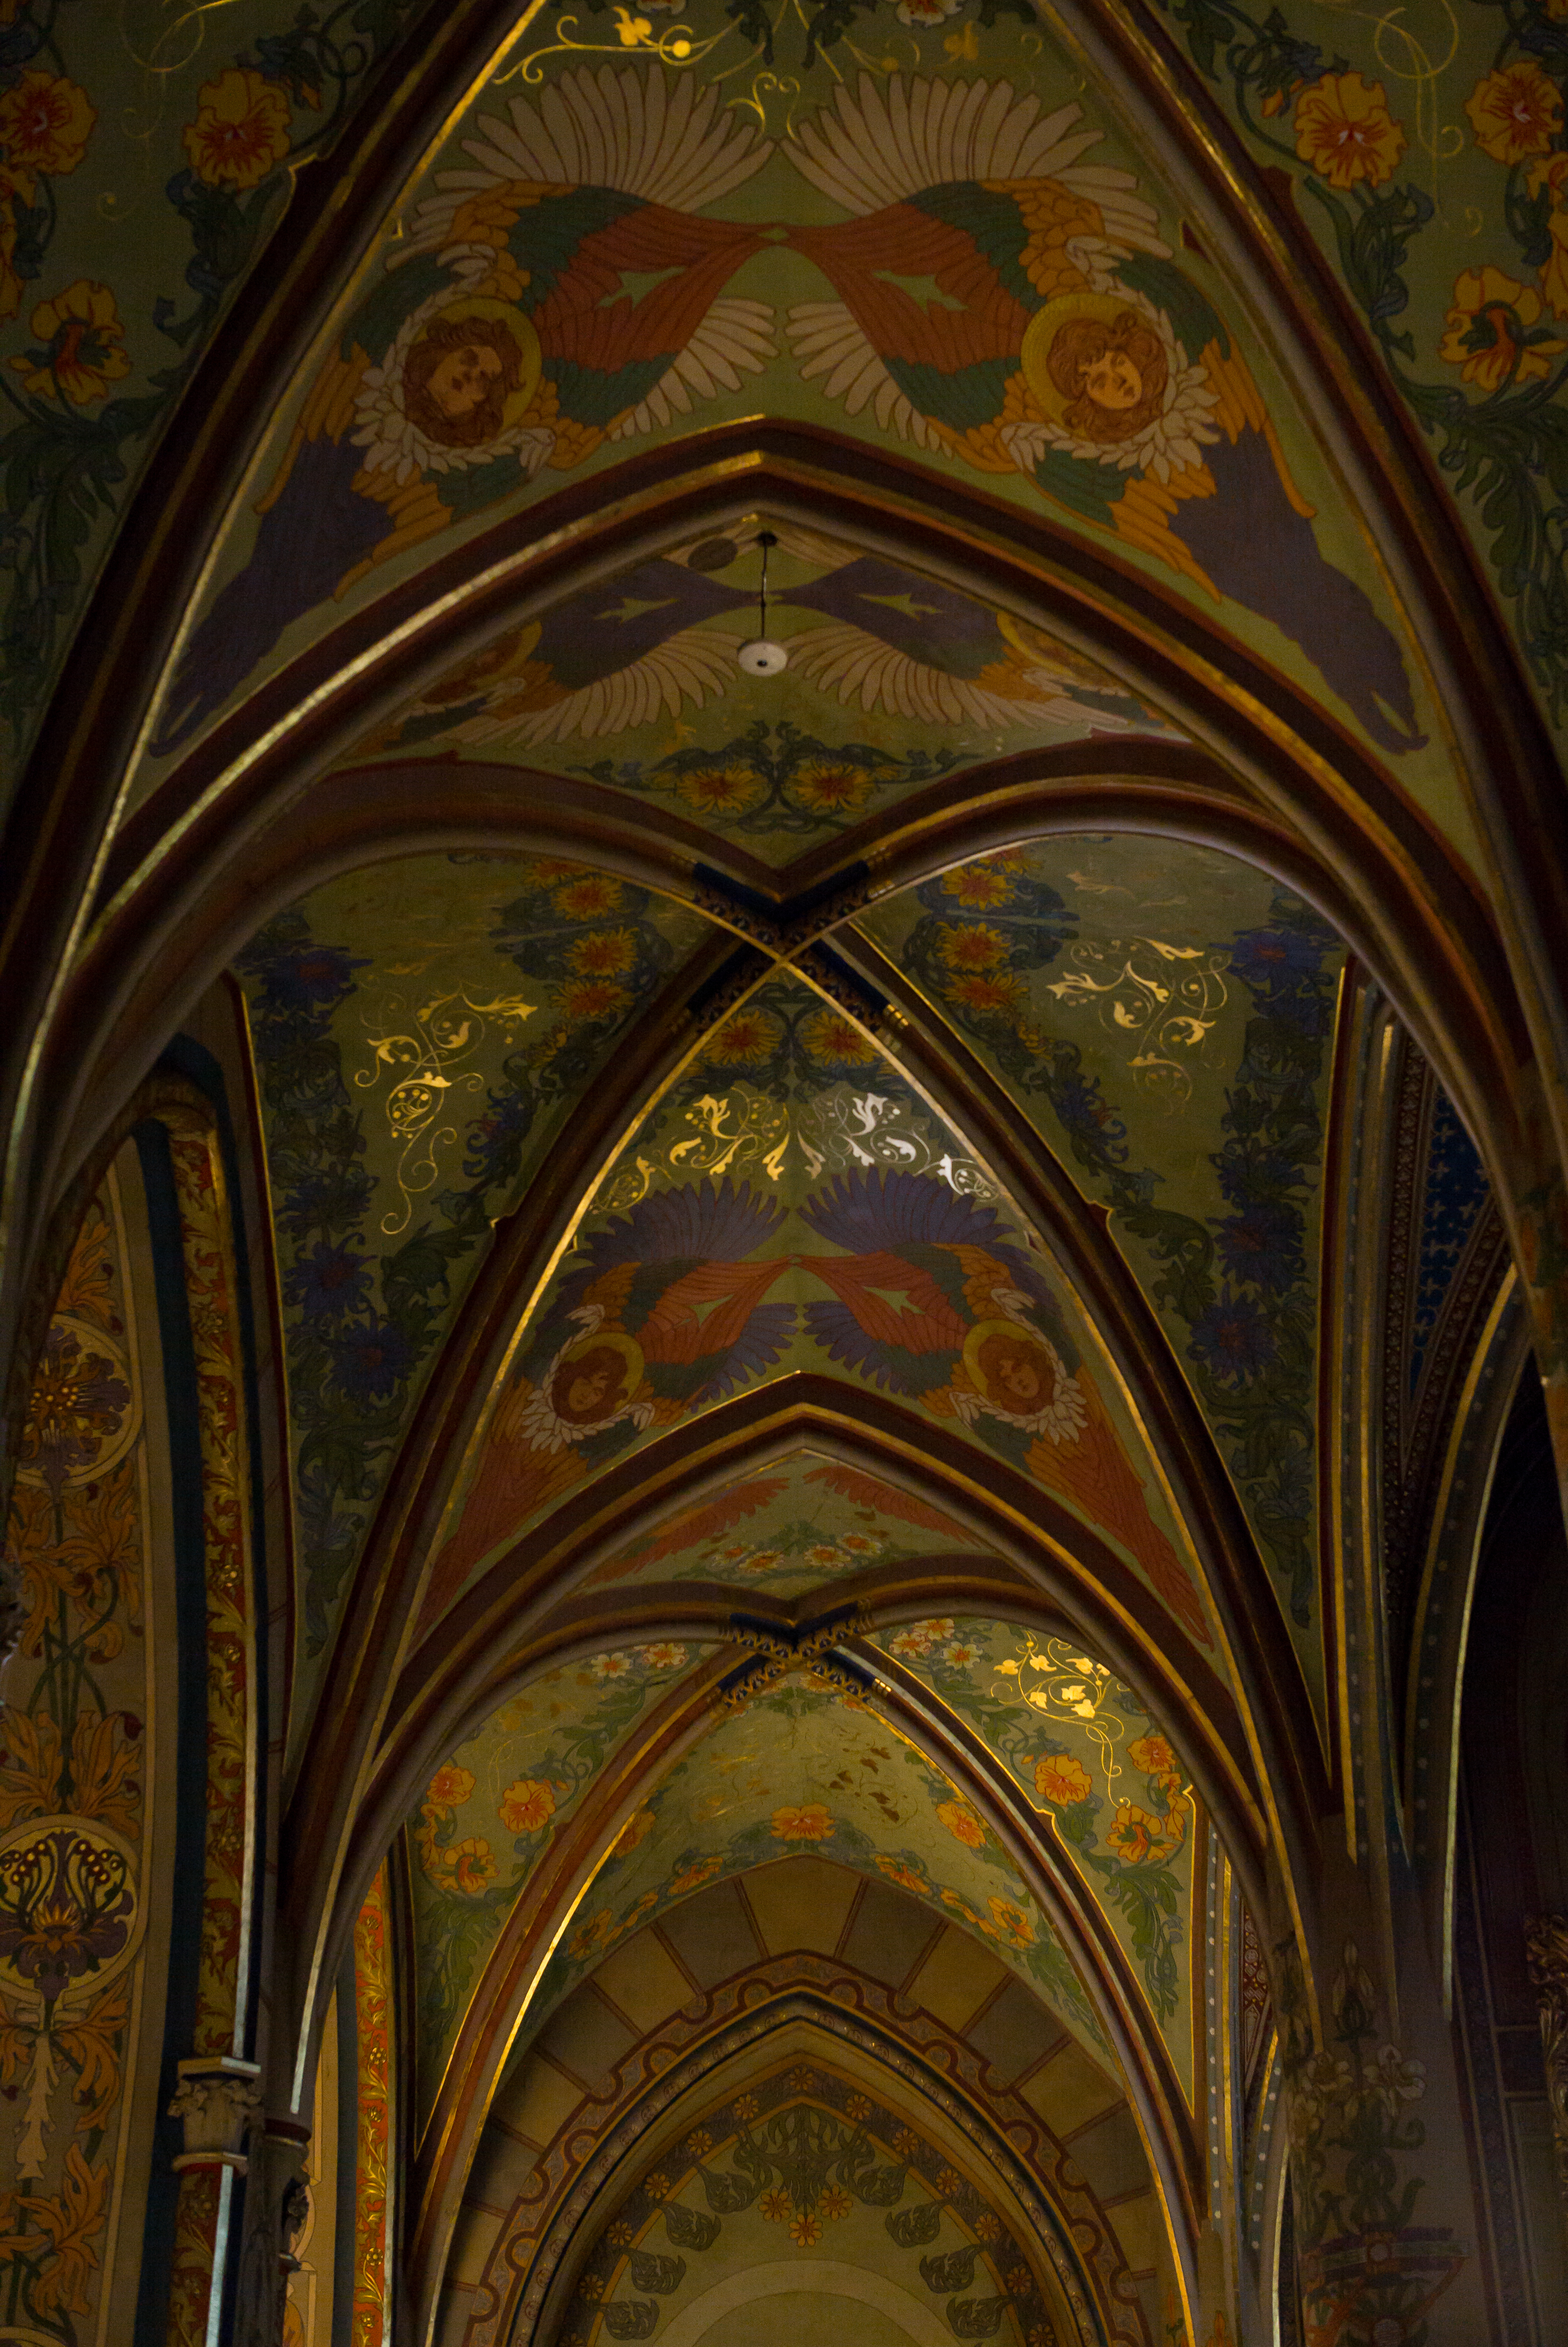
architecture, interior, window, building, travel, europe, arch, ceiling, church, cathedral, chapel, prague, tourism, place of worship, aisle, baptistery, art, m, altar, windows, pews, monastery, symmetry, praga, 50, painted, stainedglass, vault, basilica, dome, carving, leica, 240, summilux, czech, czechia, cesko, praha, praag, prag, vysehrad, middle ages, gothic architecture, ancient history, byzantine architecture